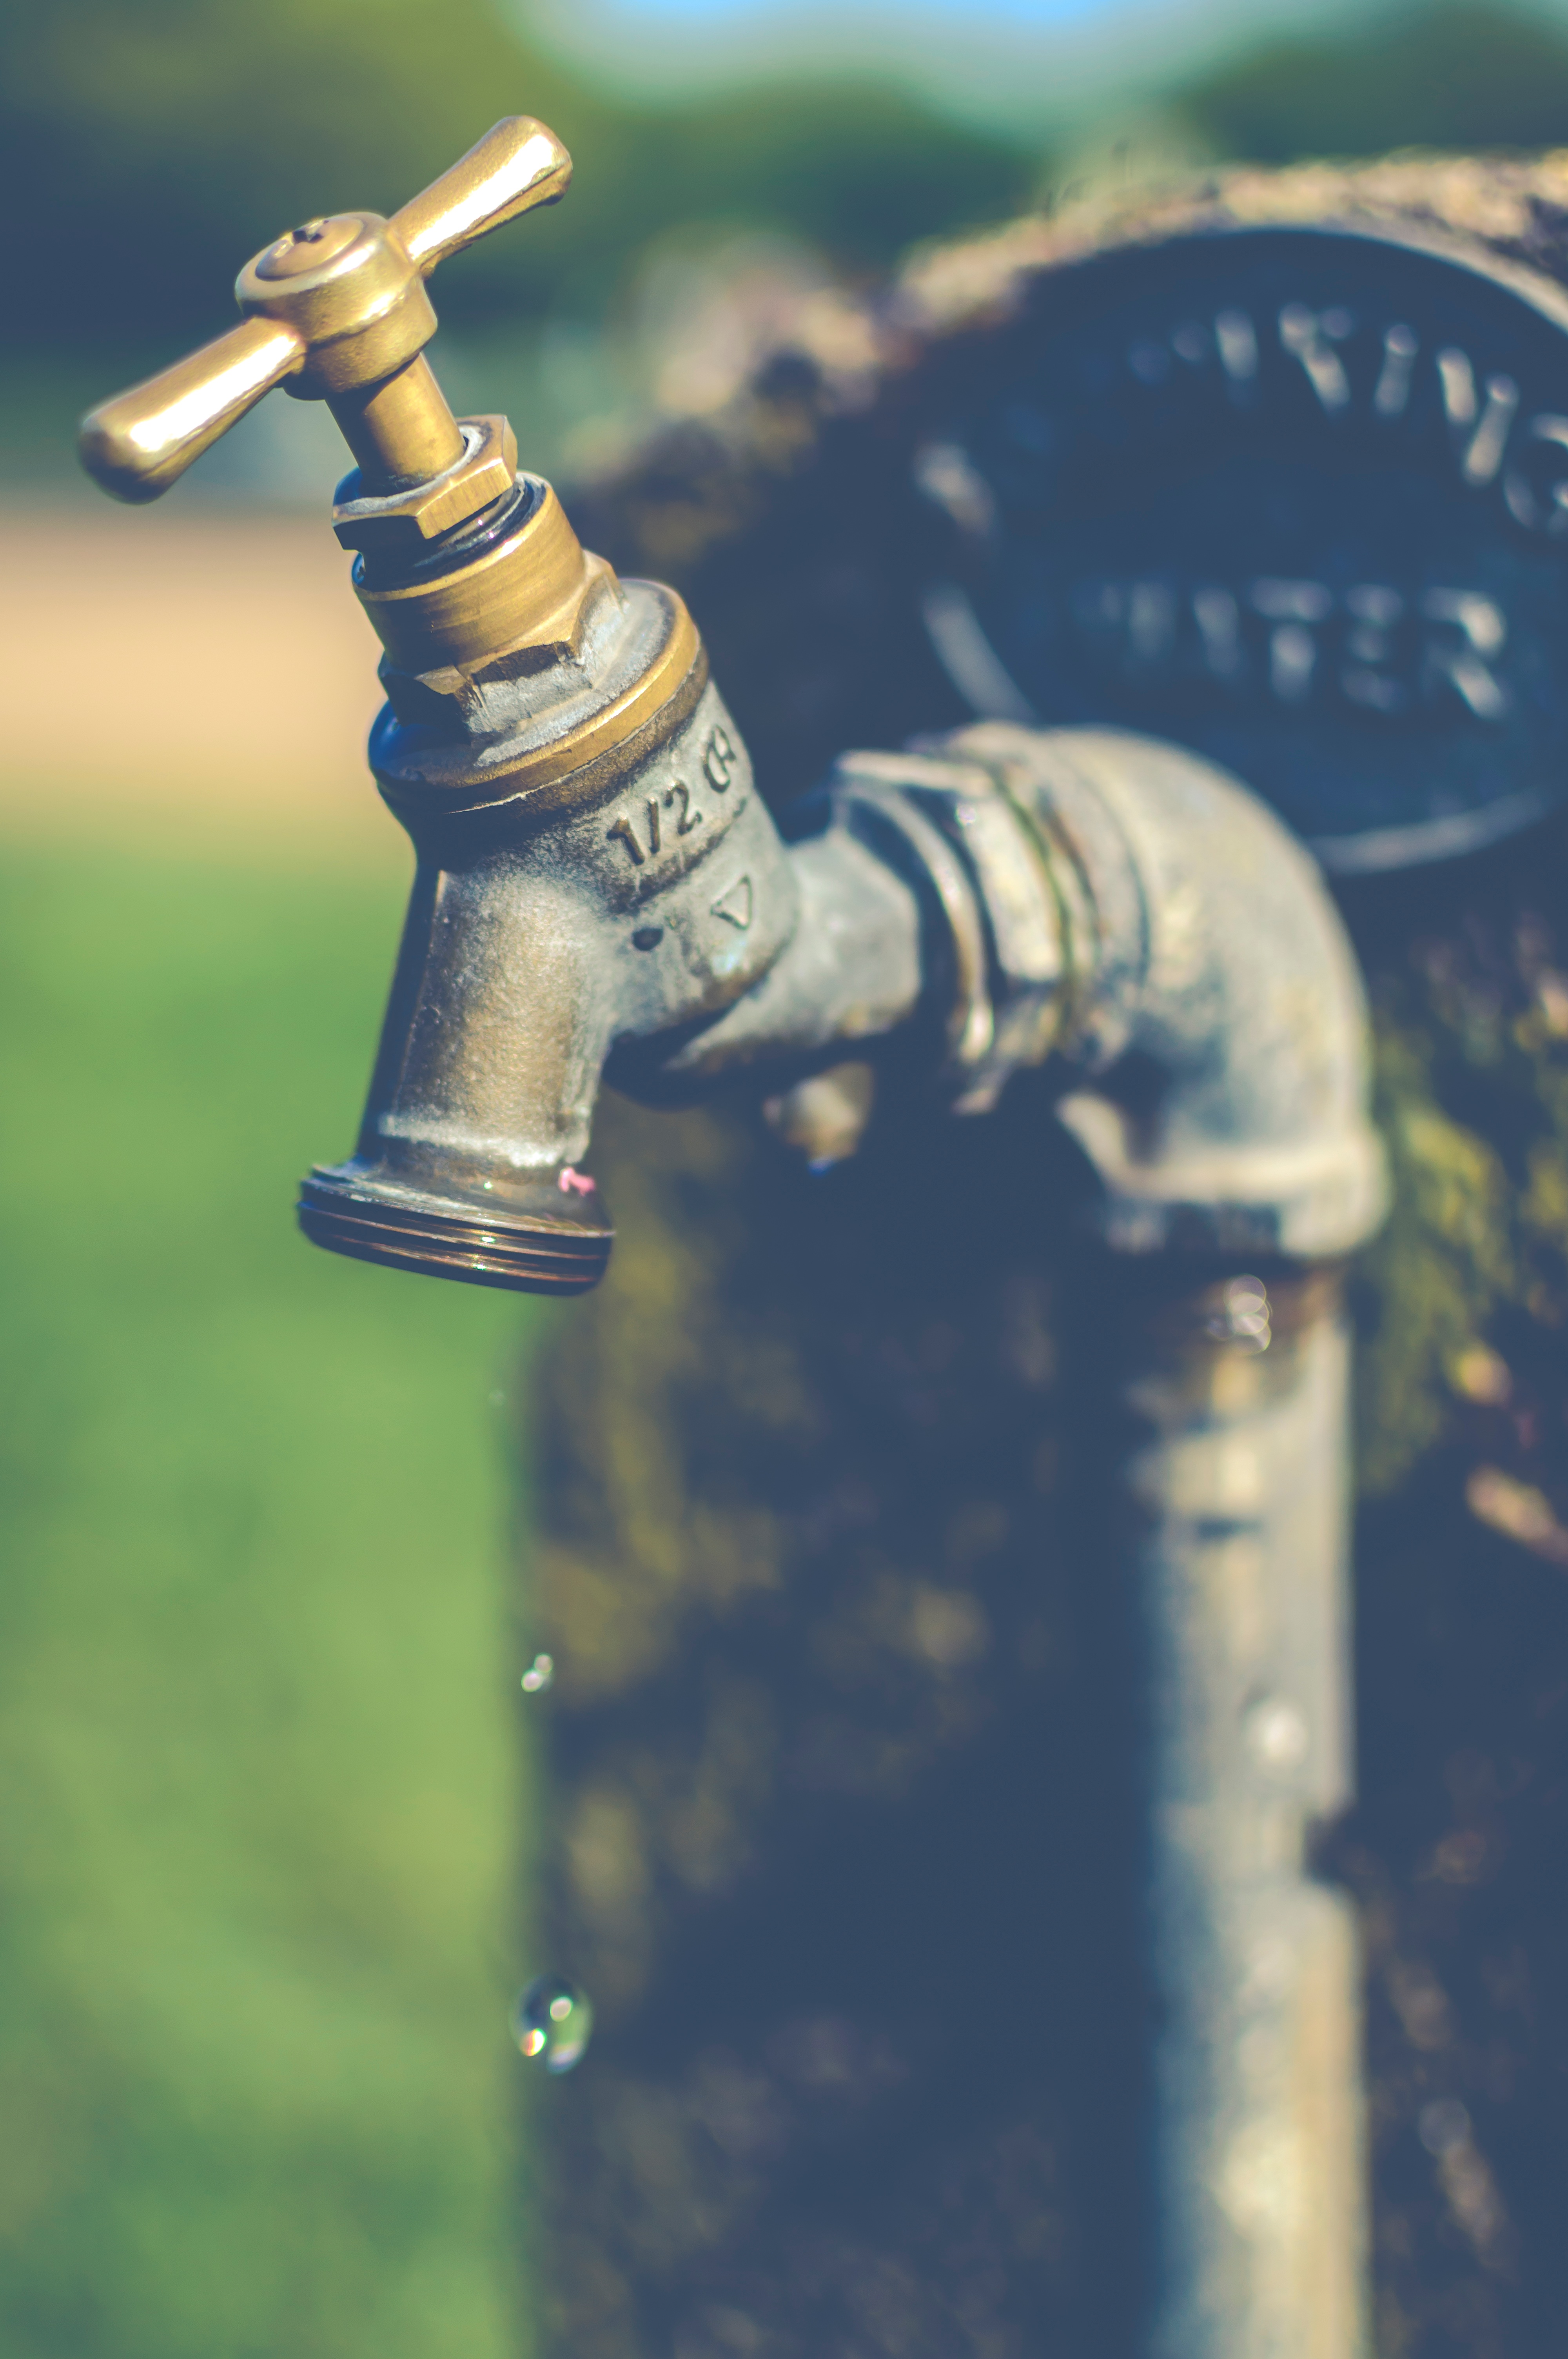
water, light, green, reflection, blue, photograph, macro photography, atmosphere of earth